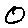
Label: 0